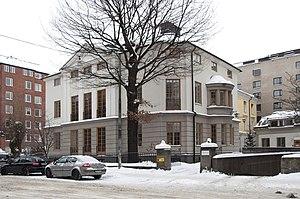
Sandrew Metronome est une société scandinave de distribution de films et anciennement d'exploitation de salles de cinéma. Elle est issue de la fusion, en 1996, du suédois Sandrew et du danois Metronome. Sandrew est une chaîne de cinéma suédoise fondée en 1920 par Anders Sandrew et basée à Stockholm. La société étend son implantation à l'échelle nationale dans les années 1940, et devient durant cette même période producteur de films. La société dirige aussi l'Oscarsteatern de Stockholm jusqu'en 1998 et en fait le temple de la comédie musicale en Suède.